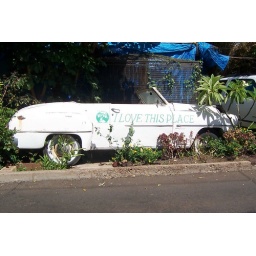
A very appropriate sign for a plant nursery in Lahaina, Maui